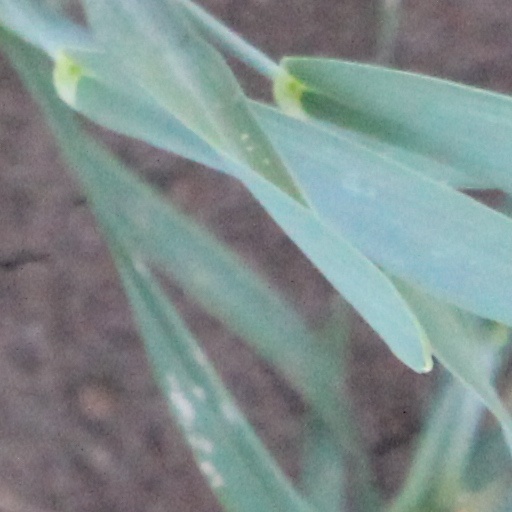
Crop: wheat